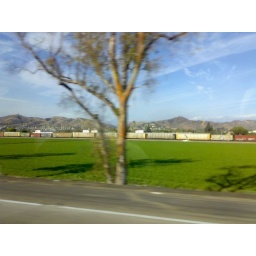
prop plane overhead, long train overground. iconic sounds in CA [101 north]